Noir fiction

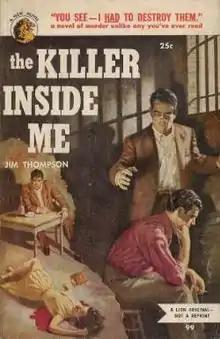
The cover of "The Killer Inside Me" by Jim Thompson, an example of noir fiction.

Noir fiction (or roman noir) is a subgenre of crime fiction. The term noir comes from the French word for "black". Noir fiction is denoted by its emphasis on corruption within a system, and often focuses on many dark subjects throughout the plot.